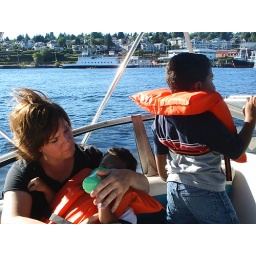
on the boat in lake union